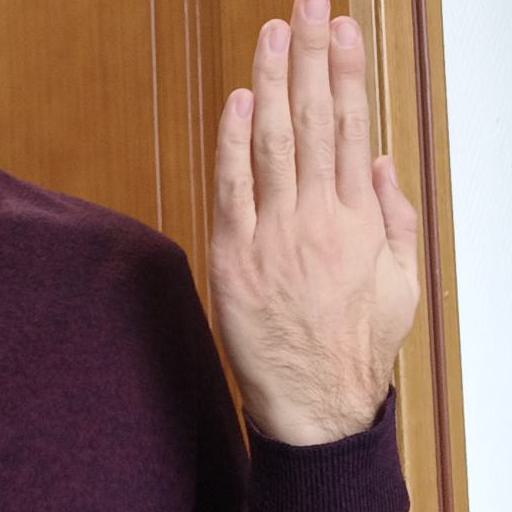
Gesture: stop_inverted